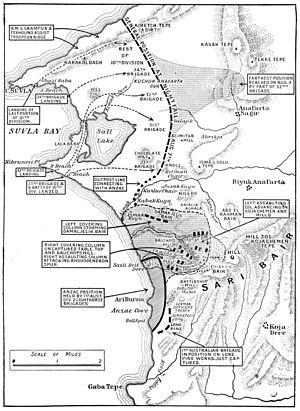
Carte en anglais de la tête de pont alliée de Gaba Tépé et de la Suvla sur la péninsule de Gallipoli en 1915.